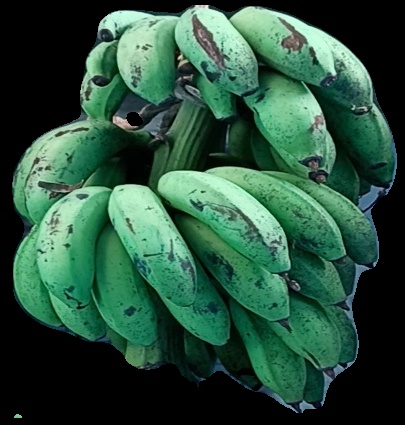
Variety: rasbale
Grade: grade2